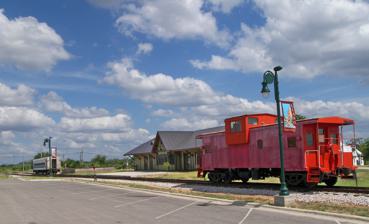
Building: Austin and Northwestern Railroad Historic District-Fairland to Llano
Country: United States of America
Year built: 1891
Historic district in Texas, United States United States historic place Austin and Northwestern Railroad Historic District--Fairland to Llano U.S. National Register of Historic Places U.S. Historic district Nearest city Kingsland, Texas Coordinates 30°39′38″N 98°26′12″W / 30.66056°N 98.43667°W / 30.66056; -98.43667 Area 380 acres (1.5 km 2 ) Built 1891 NRHP reference No. 97001161 Added to NRHP October 6, 1997 The Austin and Northwestern Railroad Historic District-Fairland to Llano is a 380-acre (1.5 km 2 ) historic district in Burnet County and Llano County, Texas , United States.  It was listed on the National Register of Historic Places in 1997.  The listing included four contributing buildings , 43 contributing structures , and three contributing sites . It is located near Kingsland, Texas and runs roughly along railroad tracks from Fairland to Llano . It also was known as Southern Pacific Railroad—Fairland to Llano branch . The historic district is generally a linear 30-mile (48 km) strip along the railroad with a 100 ft (30 m) width of the right-of-way for the tracks. The three exceptions to this are the Fairland wye , the Antlers Hotel in Kingsland and the original depot in Llano, Texas. See also Austin and Northwestern Railroad References